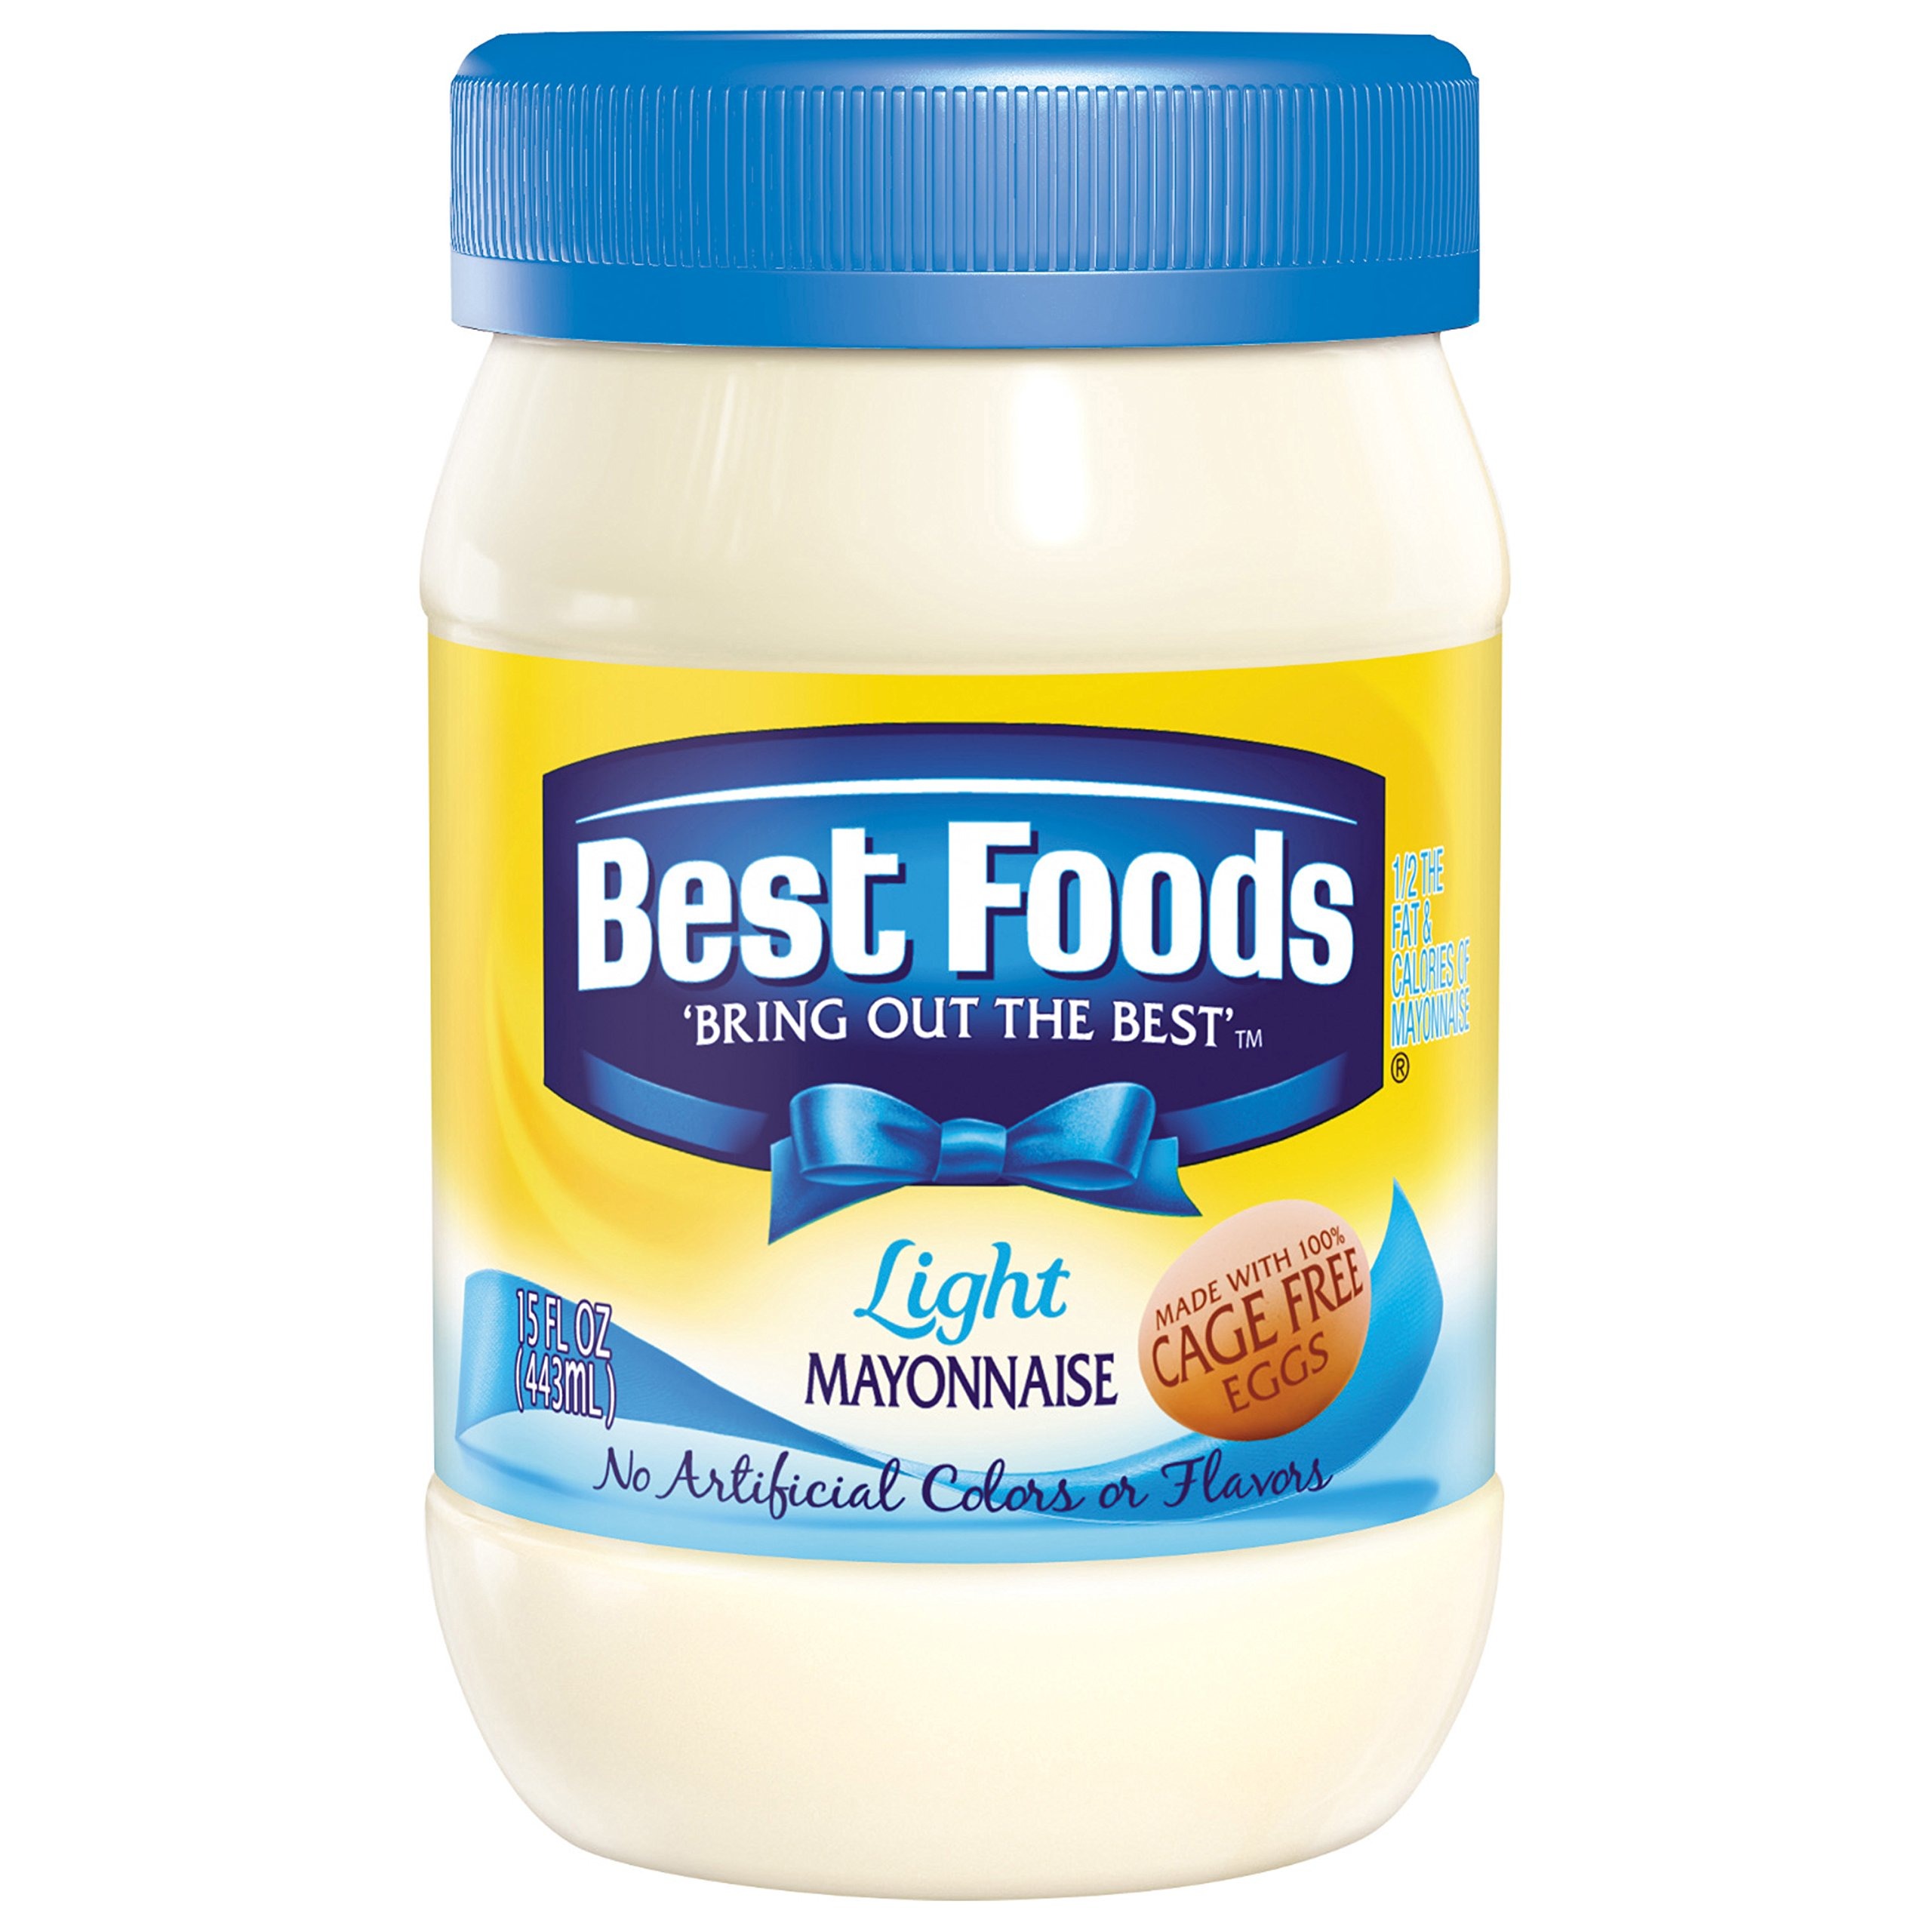
Item Name: Best Foods Mayonnaise, Light, 15 oz
Bullet Point 1: Enjoy the double-whisked, delicious creamy taste of Best Foods Light Mayonnaise
Bullet Point 2: Half the fat & calories of regular mayonnaise
Bullet Point 3: Made with real, simple ingredients like 100% certified cage-free eggs, responsibly sourced oils, and vinegar
Bullet Point 4: "Bring out the Best" for preparing sandwiches, salads, wraps, and more
Bullet Point 5: Good Source of Omega 3-ALA (contains 230mg ALA per serving, which is 14% of the 1.6g Daily Value for ALA)
Product Description: Mayonnaise
Value: 15.0
Unit: Ounce

Price: 3.98